Irish Crown Jewels

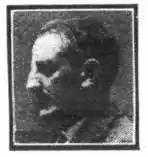
Captain Richard Howard Gorges at his trial 1915

In 1903, the Office of Arms, the Ulster King of Arms's office within the Dublin Castle complex, was transferred from the Bermingham Tower to the Bedford or Clock Tower. The jewels were transferred to a new safe, which was to be placed in the newly constructed strongroom. The new safe was too large for the doorway to the strongroom, and Sir Arthur Vicars, the Ulster King of Arms, instead had it placed in his library. Seven latch keys to the door of the Office of Arms were held by Vicars and his staff, and two keys to the safe containing the regalia were both in the custody of Vicars. Vicars was known to get drunk on overnight duty and he once awoke to find the jewels around his neck. It is not known whether this was a prank or practice for the actual theft.